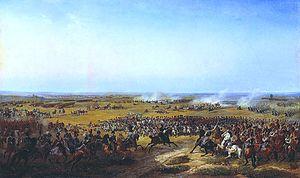
Bataille de Fère-Champenoise en 1814 Русский: Сражение при Фер-Шампенуазе 13 марта 1814 года. Холст, масло. Артиллерийский музей, Санкт-Петербург
La bataille de Fère-Champenoise, qui s'est déroulée le 25 mars 1814, a opposé l'armée française de Napoléon Iᵉʳ et les armées de la Sixième Coalition durant la campagne de France. La bataille se solde par la défaite de l'armée française et ouvre aux troupes alliées la route de Paris.
Georg Wilhelm Timm est un peintre et artiste graphique russe. Il est né à Sorgenfrei non loin de Riga d'une famille aux racines allemandes le 21 juin 1820 et mort à Berlin le 19 avril 1895. Il fut membre de l'académie impériale des beaux-arts et éditeur d'un journal d'art russe. Il a beaucoup peint la vie de la Empire russe à Saint-Pétersbourg mais aussi à d'autres endroits de l'Empire dont Tbilissi en Géorgie.
Le baron Karl von Bistram, né le 1ᵉʳ mai 1770 à Bad Kissingen et mort le 16 juin 1838 dans la même ville, est un aristocrate allemand de la Baltique qui fut officier de l'armée impériale russe.
La campagne de France est la dernière phase de la guerre menée par la Sixième Coalition contre l'Empire français, qui se déroule de fin décembre 1813 à avril 1814 et pendant laquelle Napoléon Iᵉʳ tente d'arrêter l'invasion de la France et de conserver son trône. Face à des forces coalisées très supérieures en nombre, l'armée française se compose largement de jeunes recrues, les vétérans ayant péri dans la campagne de Russie de 1812 et la campagne d'Allemagne de 1813. Napoléon remporte plusieurs victoires mais ne peut empêcher les principales armées coalisées, entrant par les frontières du nord et de l'est, de converger vers Paris tandis que d'autres avancent dans le sud-ouest et la vallée du Rhône. Après l'entrée des troupes prussiennes et russes dans Paris, l'empereur abdique le 6 avril 1814 et part en exil à l'île d'Elbe.